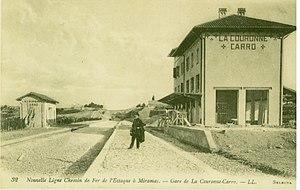
Nouvelle Ligne Chemin de Fer de l'Estaque à Miramas. - Gare de La Couronne-Carro. - LL. - Selecta
La gare de la Couronne - Carro est une gare ferroviaire française de la ligne de Miramas à l'Estaque, située sur le territoire de la commune de Martigues, dans le département des Bouches-du-Rhône, en région Provence-Alpes-Côte d'Azur. Elle est établie au sud de la commune, en bordure du village de la Couronne, à l'extrémité ouest de la chaîne de l'Estaque, dominant l'anse du Verdon et le cap Couronne, qui marque l'extrémité de la Côte bleue. Elle est voisine du petit port de Carro, qui fait aussi partie de la commune de Martigues. C'est l'une des trois gares en service sur la commune.